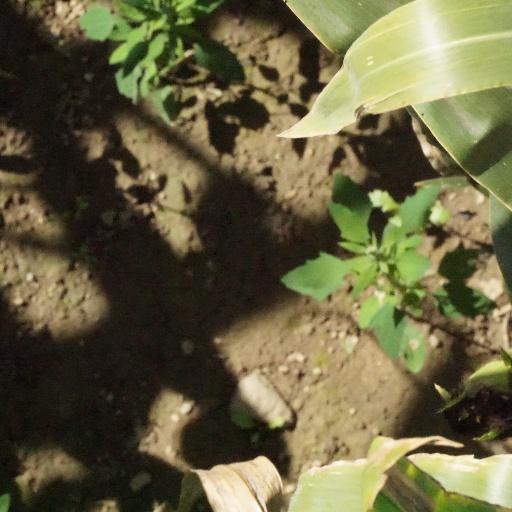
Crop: maize; corn